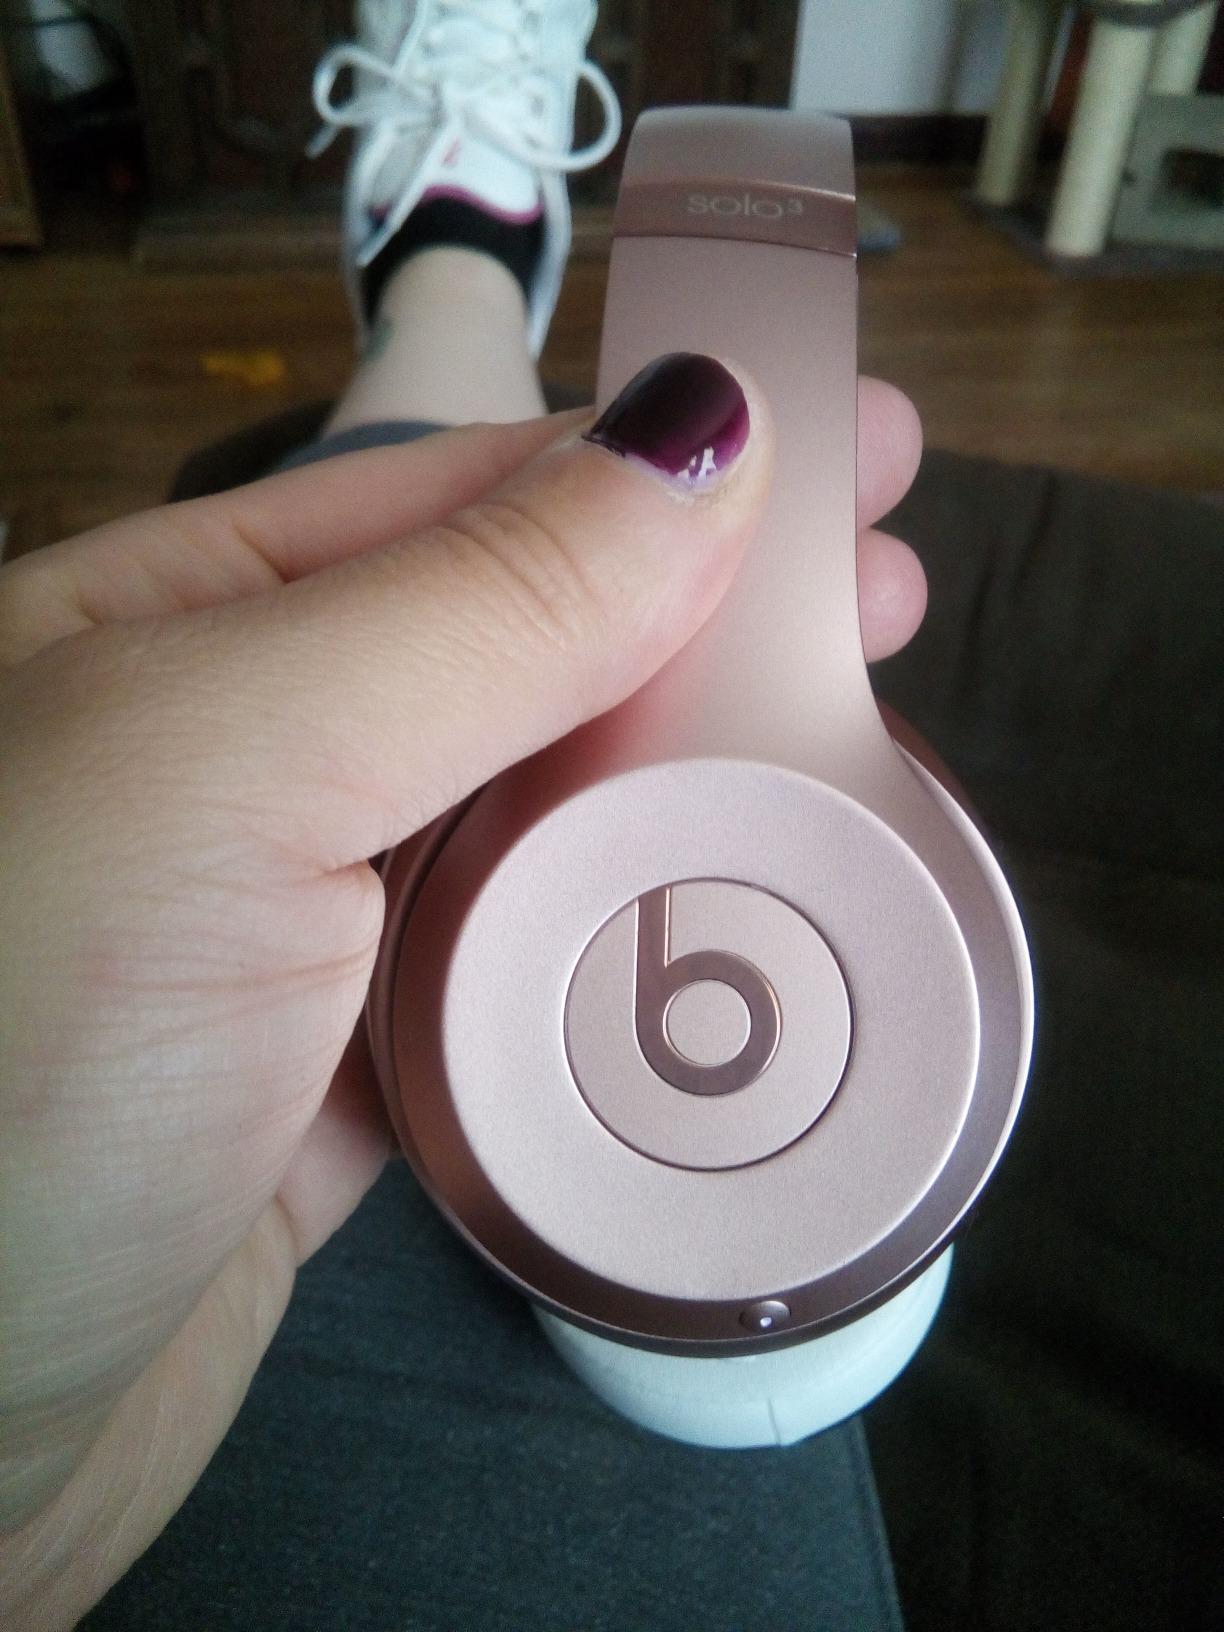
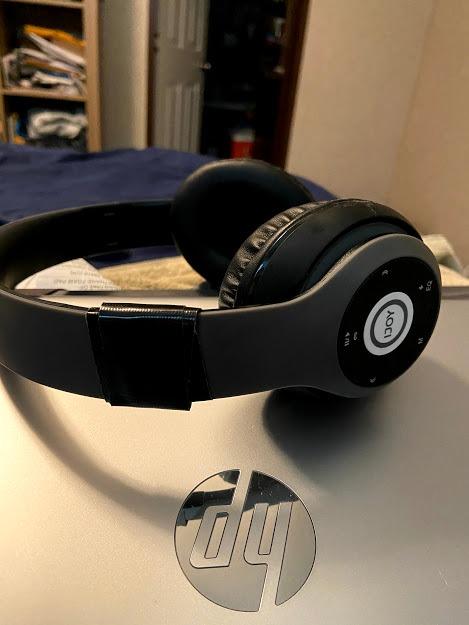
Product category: headphones
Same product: no